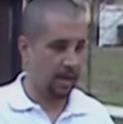
Age: 28